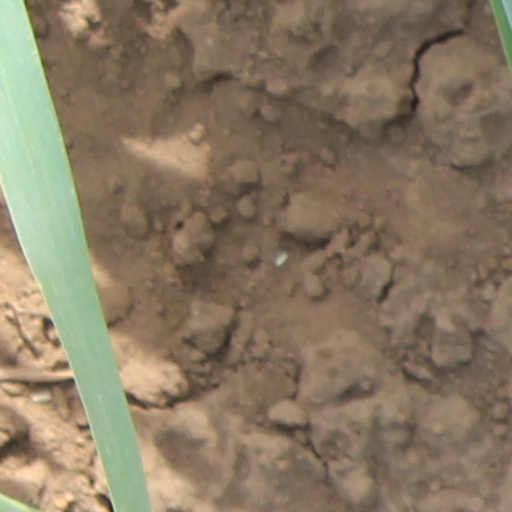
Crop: wheat